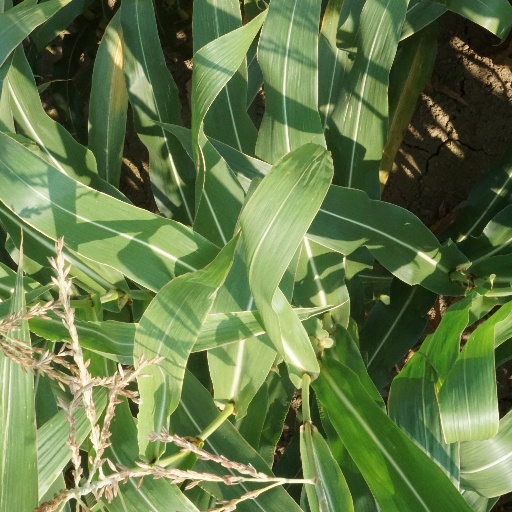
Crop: maize; corn